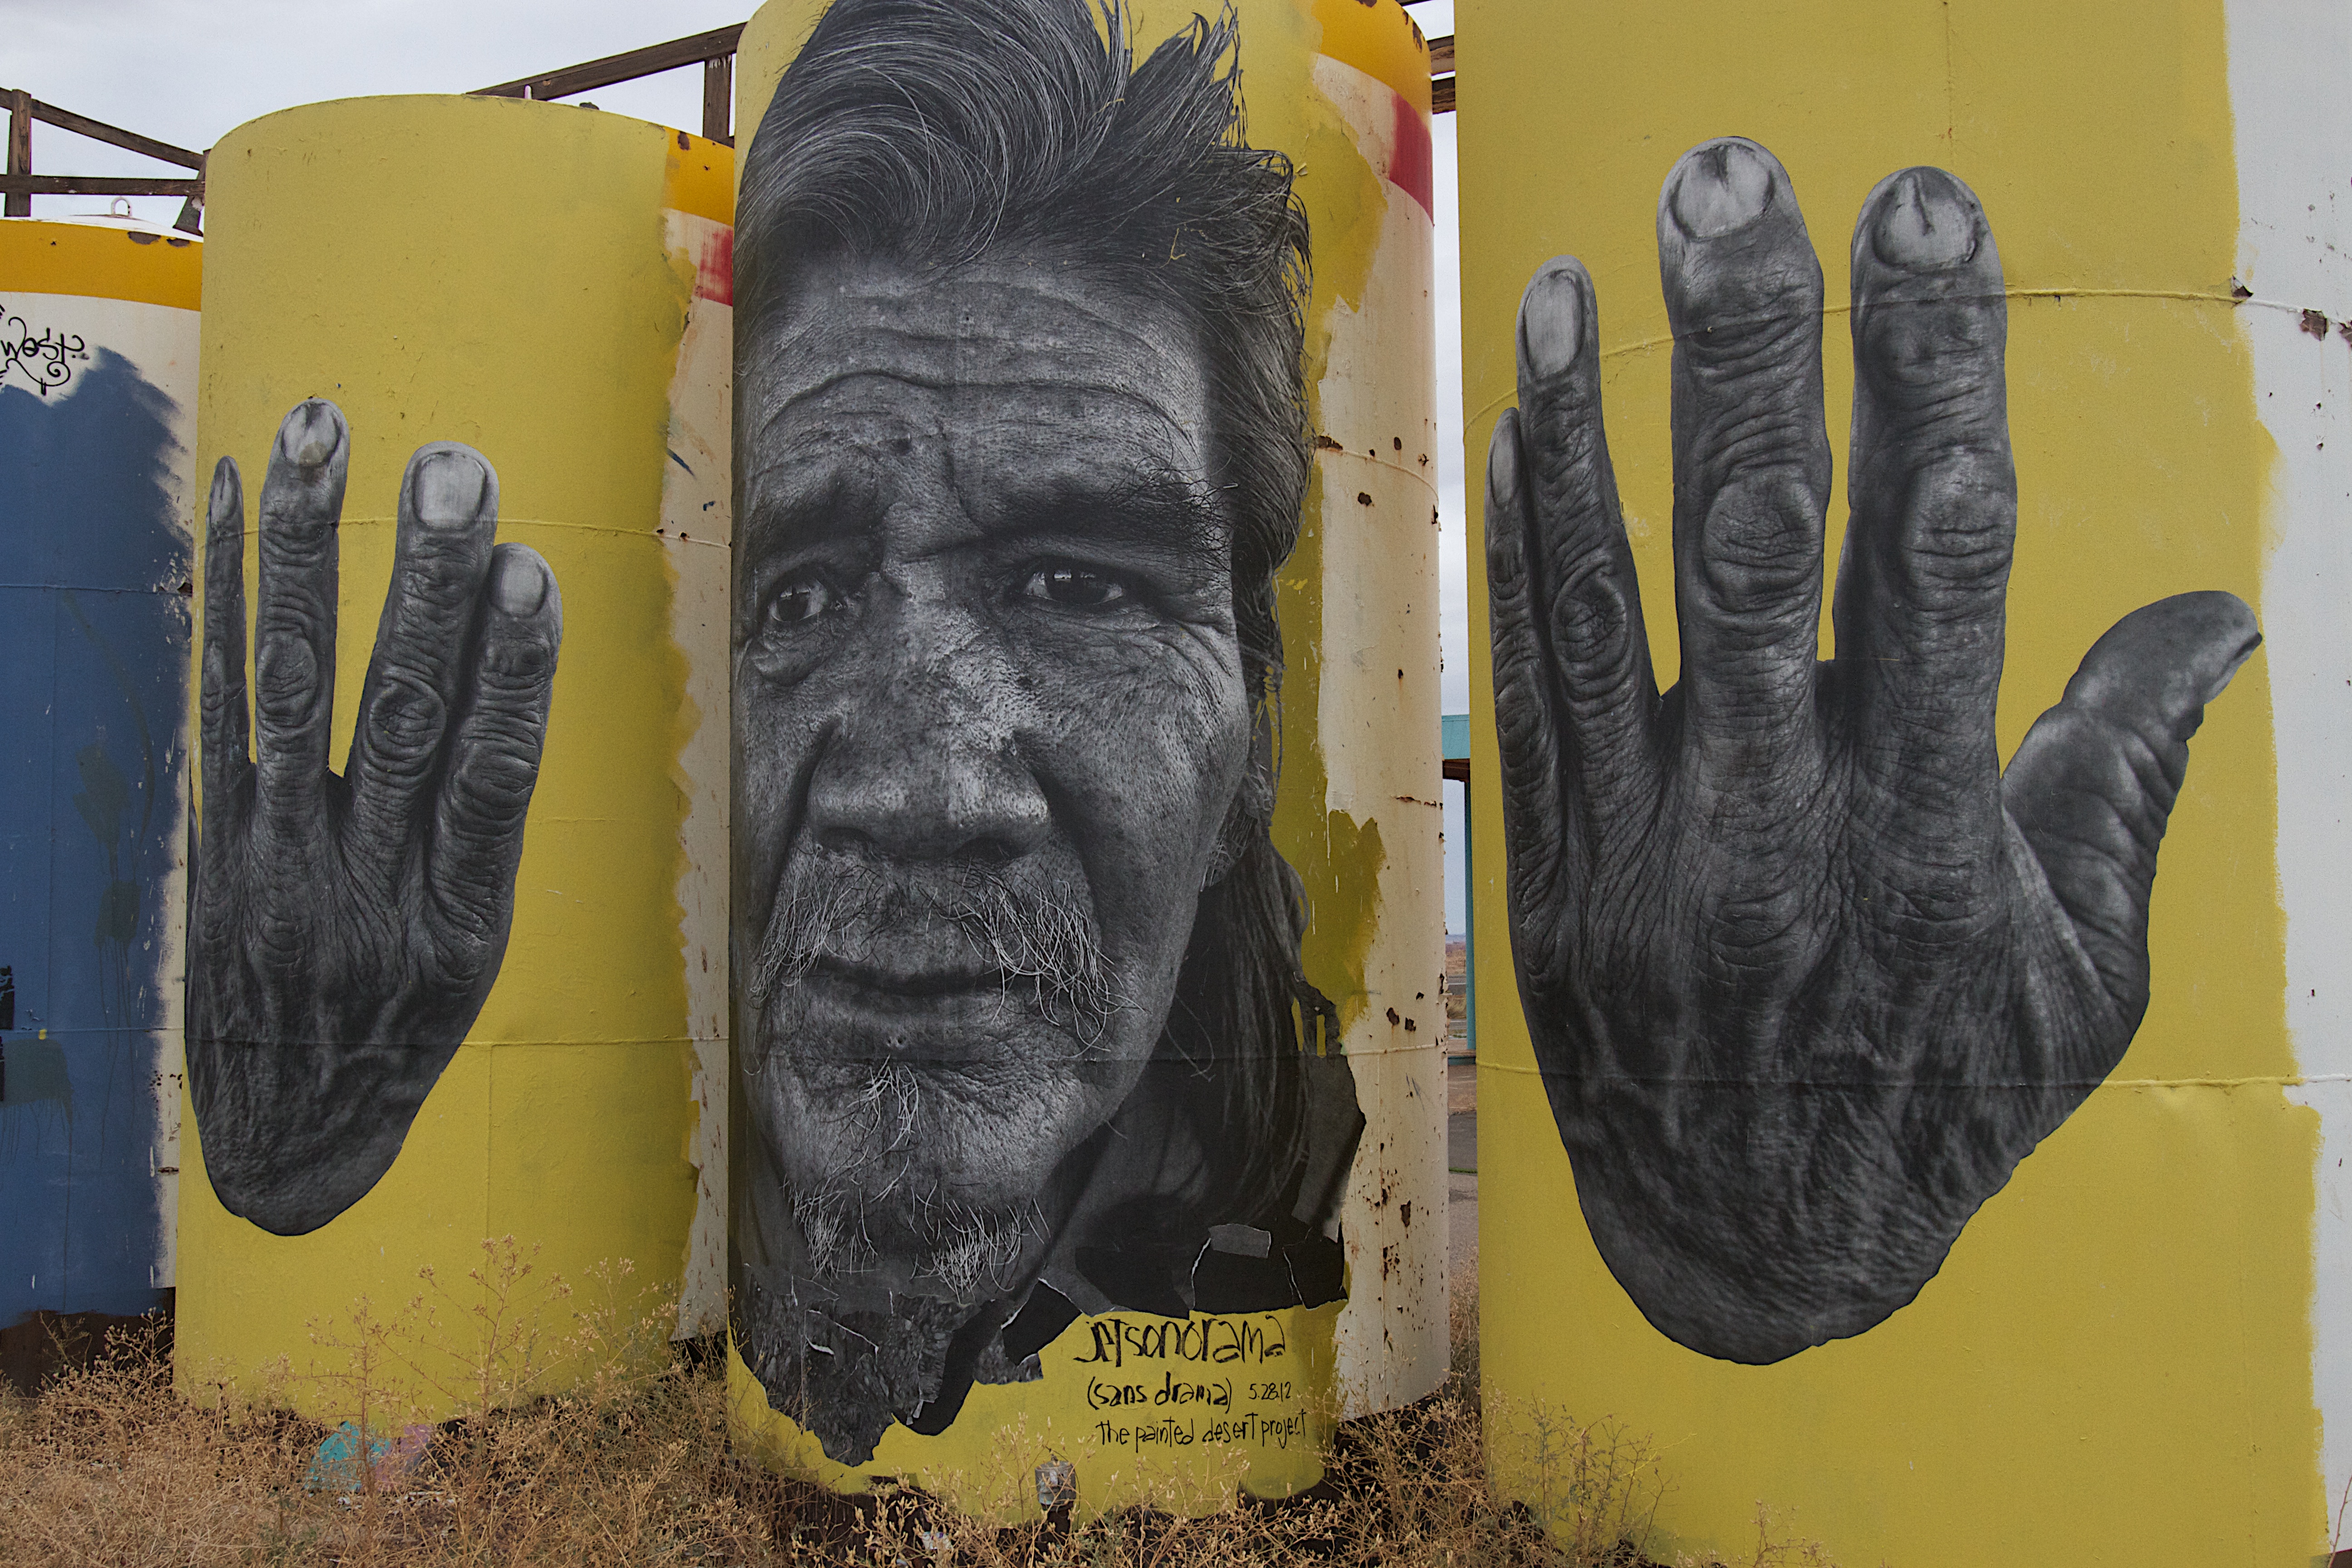
wall, color, yellow, graffiti, street art, sculpture, art, mural